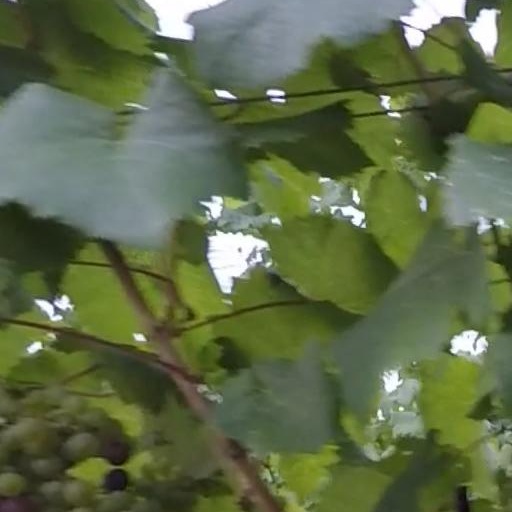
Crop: grape